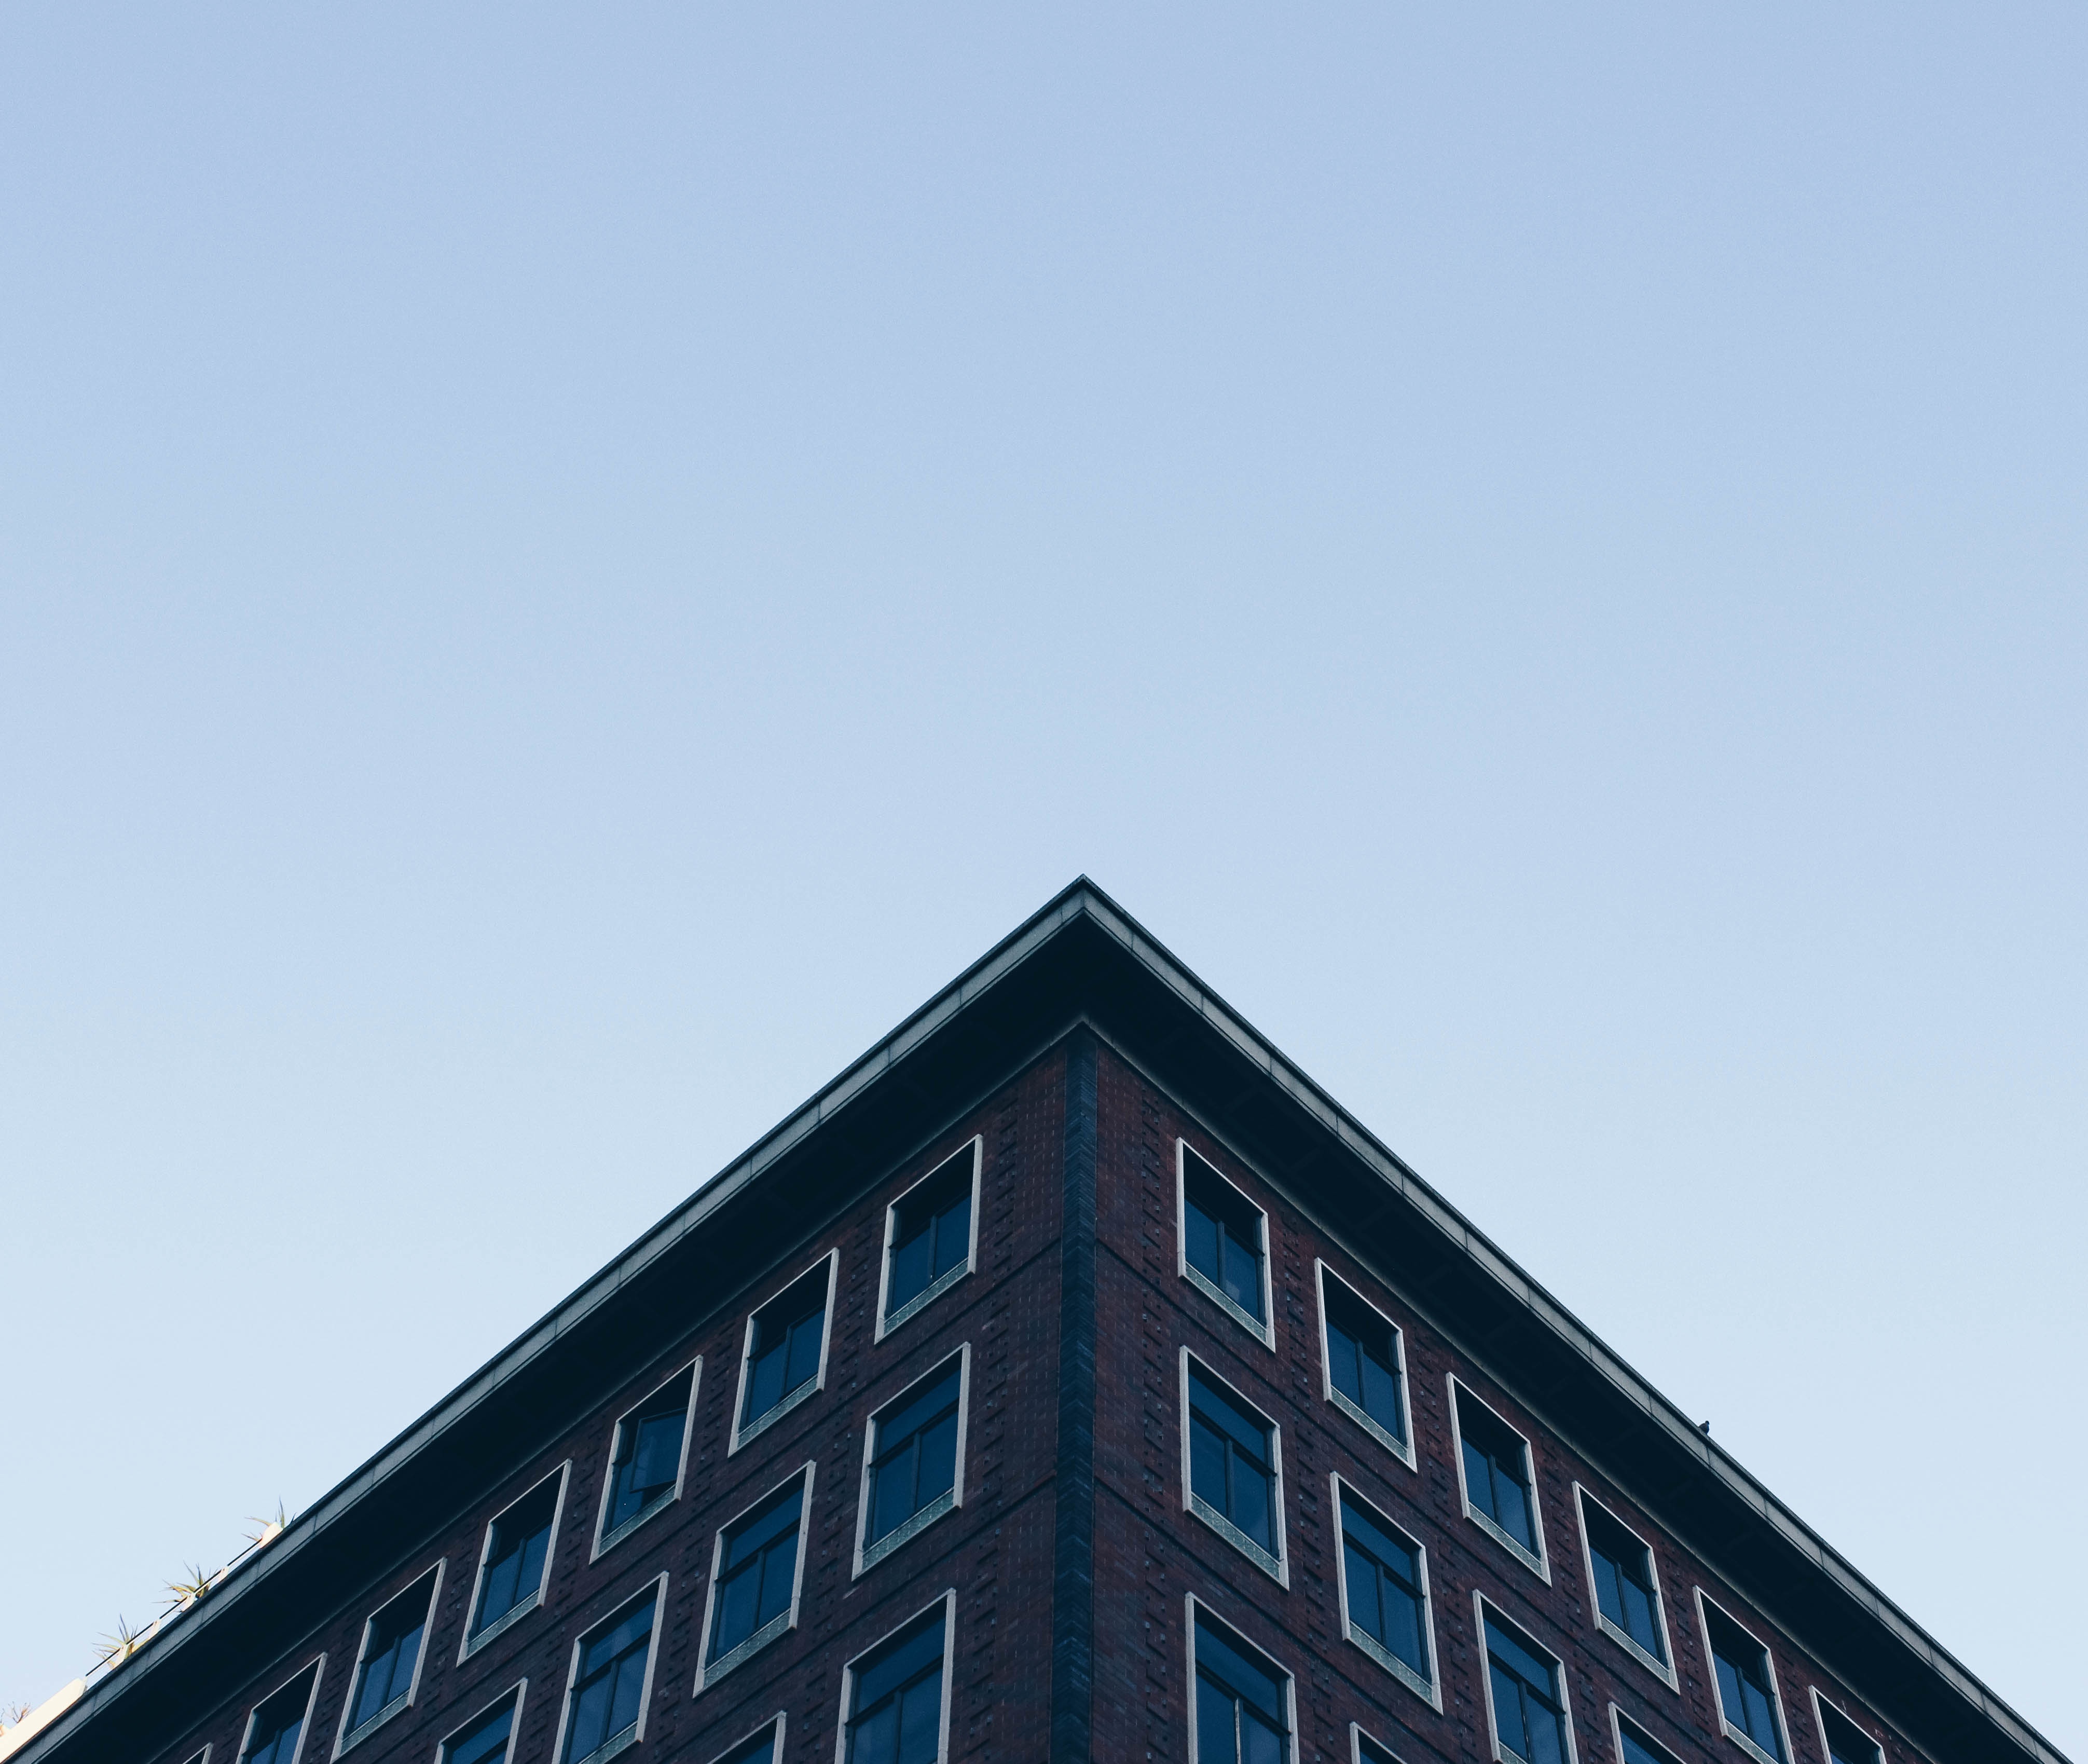
architecture, sky, skyscraper, facade, blue, tower block, residential area